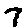
Label: 7